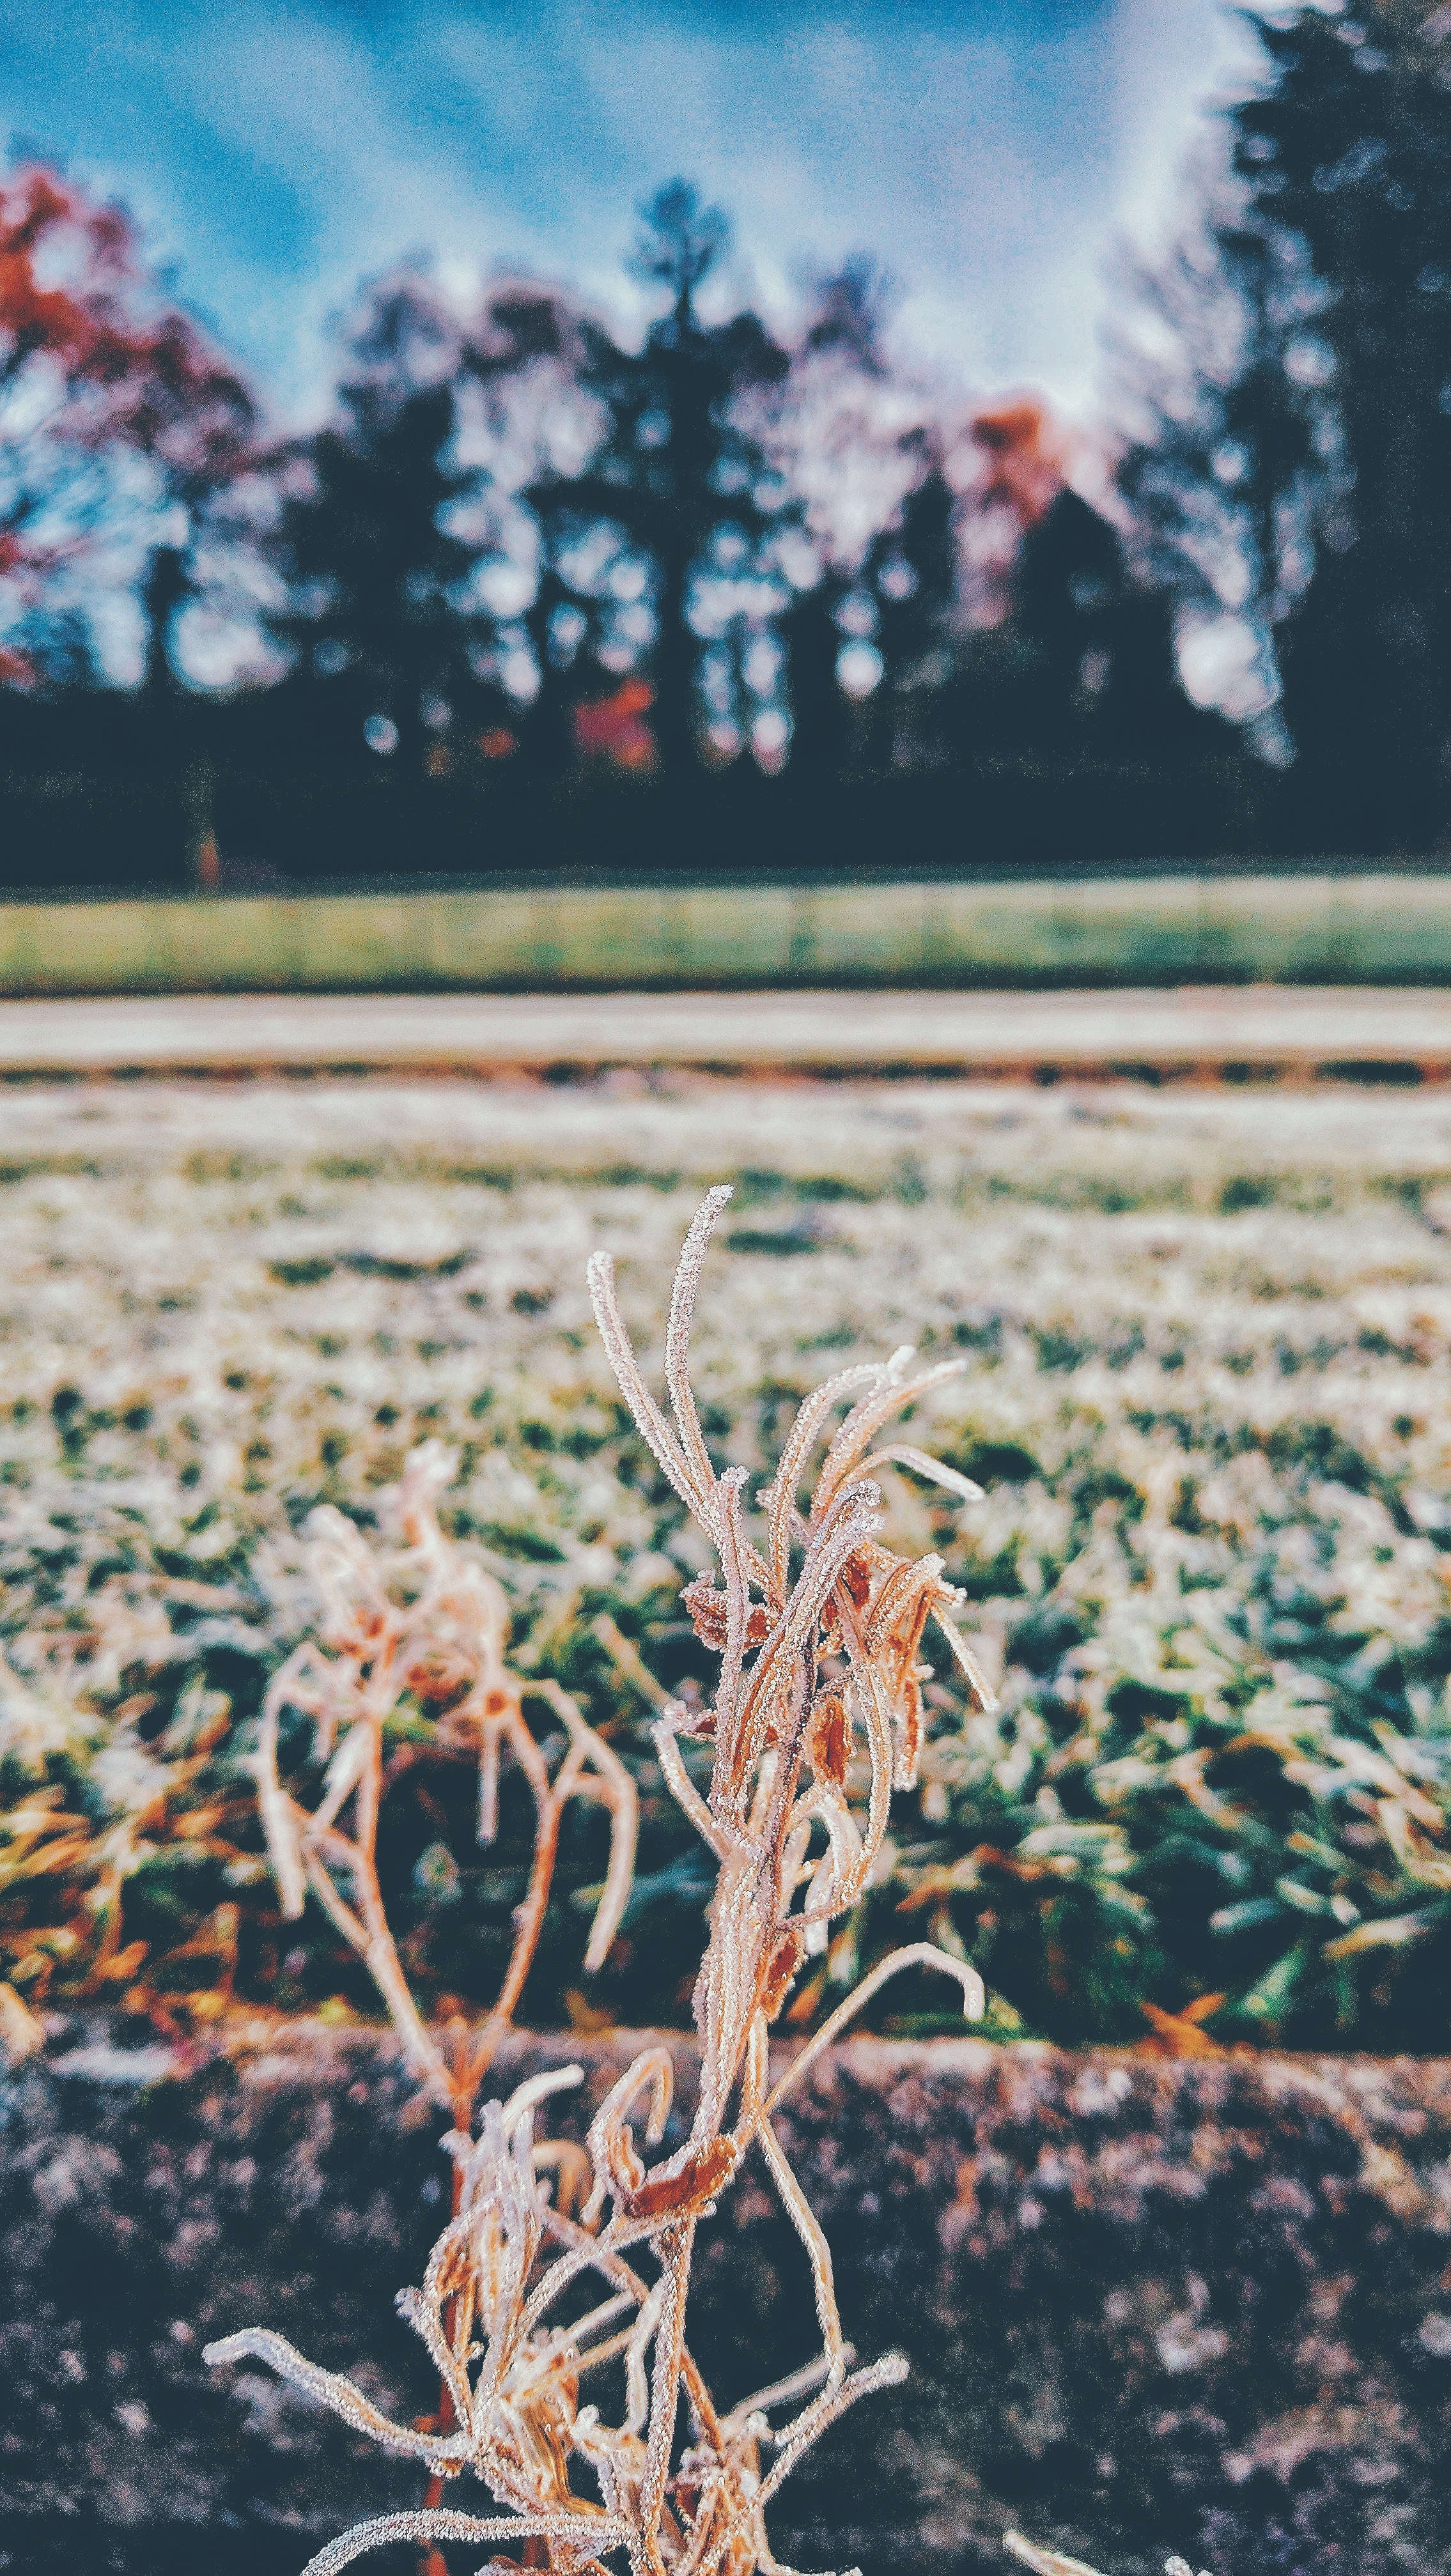
tree, nature, grass, branch, winter, plant, leaf, flower, wind, frost, spring, reflection, autumn, botany, flora, season, art, woody plant